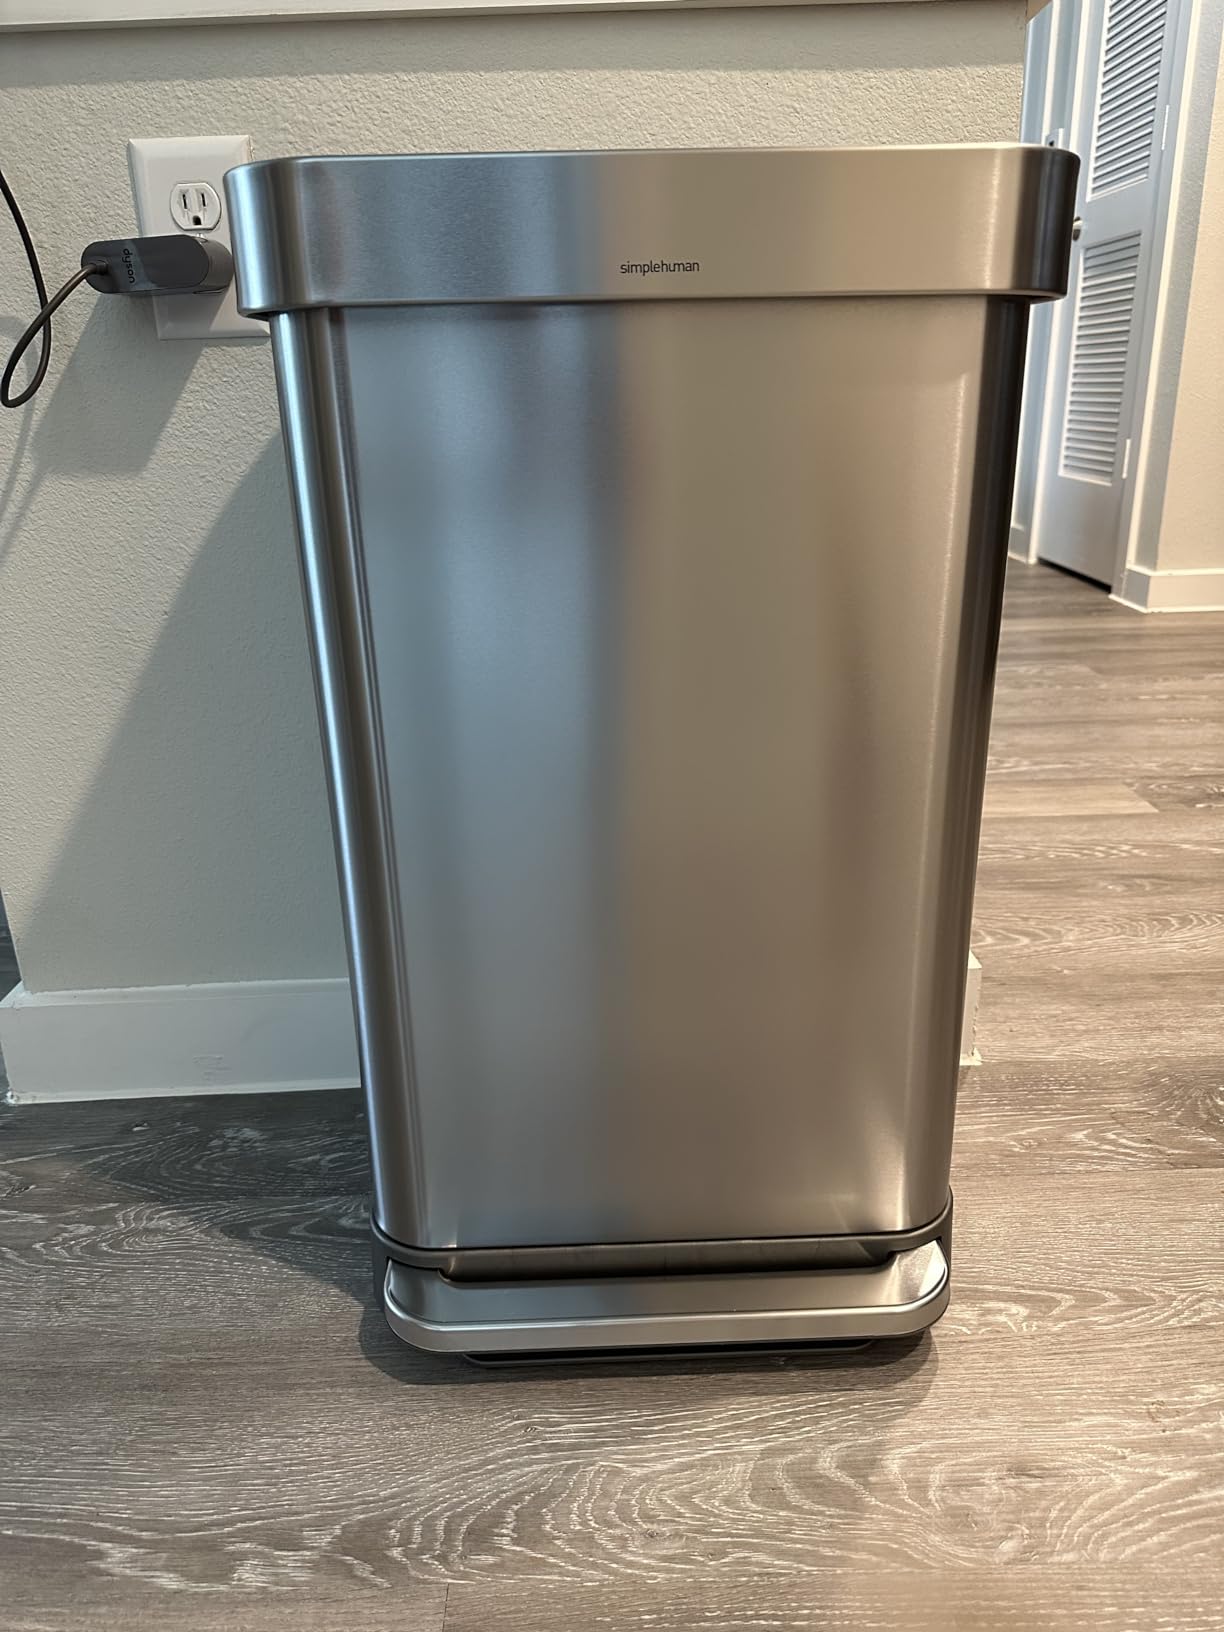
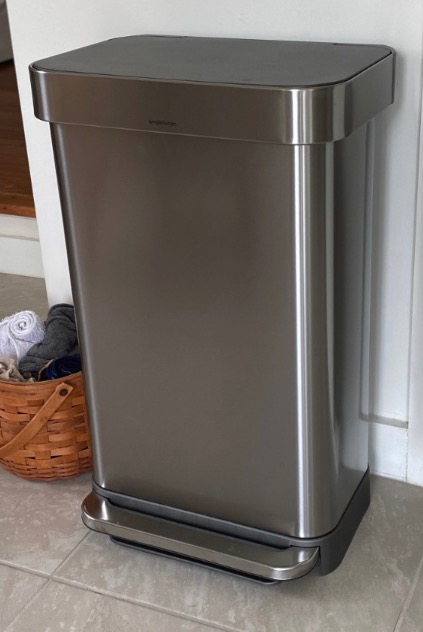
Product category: misc
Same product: yes